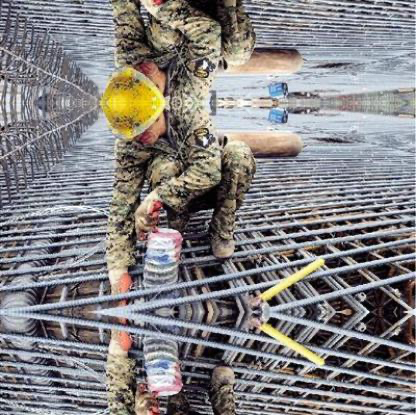
Objects in the image:
label: helmet
label: helmet